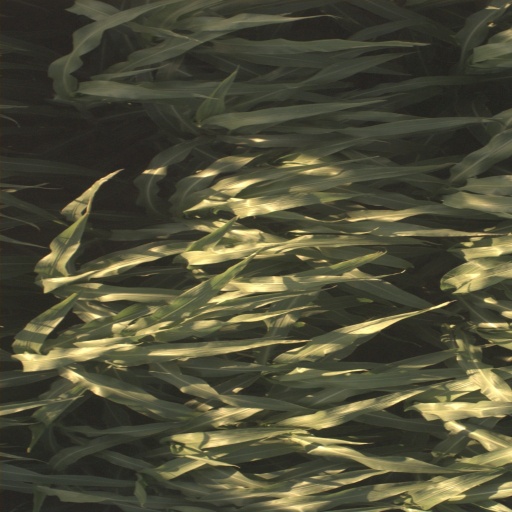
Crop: sorghum